Harburg S-Bahn

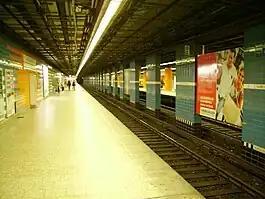
Platforms of the Harburg Rathaus station in 2009

The Harburg S-Bahn line is a railway line in southern Hamburg, Germany. It starts at Hamburg Hauptbahnhof and runs via Harburg to Stade. It mostly runs parallel with the line to Hanover and the Lower Elbe line and is now part of the Hamburg S-Bahn lines S3 and S31.